Hara school of painters

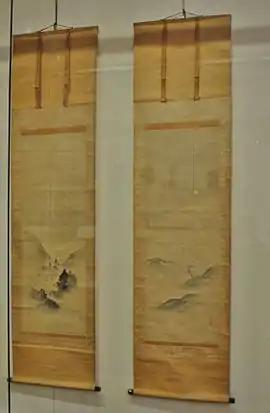
Spring and autumn landscapes by Hara Zaishō

Born in 1778, Zaimei was the second son of Hara Zaichū. He studied painting under his father, whom he succeeded as second head of the Hara academy after the death of his older brother. He was particularly skilled at painting classical court scenes. Under Zaimei, the Hara School was selected to head the official painting atelier attached to Nara's Kasuga Shrine, a relationship which continued throughout successive Hara generations. Zaisen died in 1844 and was buried within the Tenshōji Temple precinct.